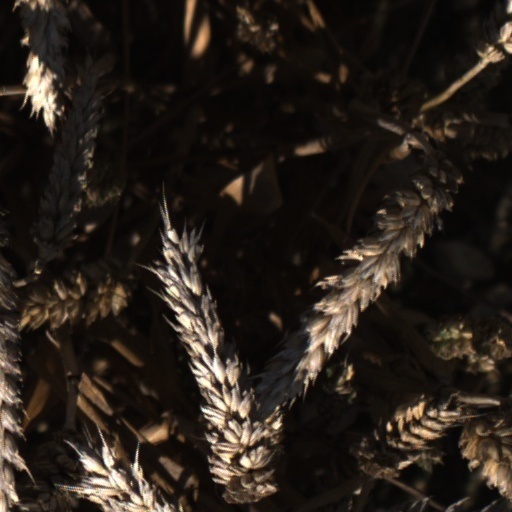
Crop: wheat